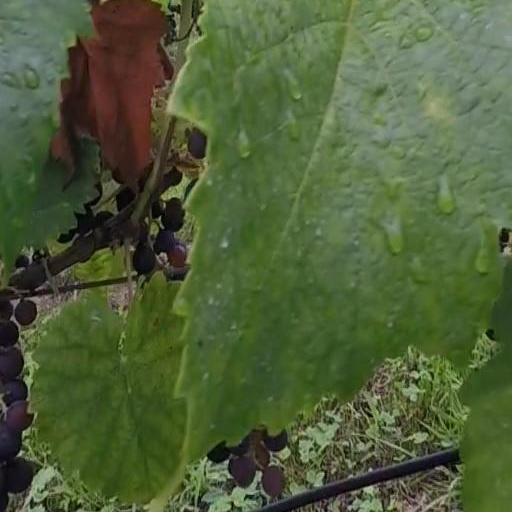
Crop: grape